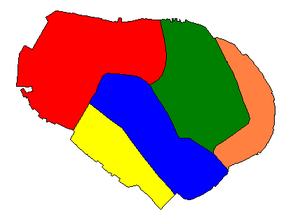
Les sestieres sont les quartiers de Burano, île de la lagune de Venise, en Italie.